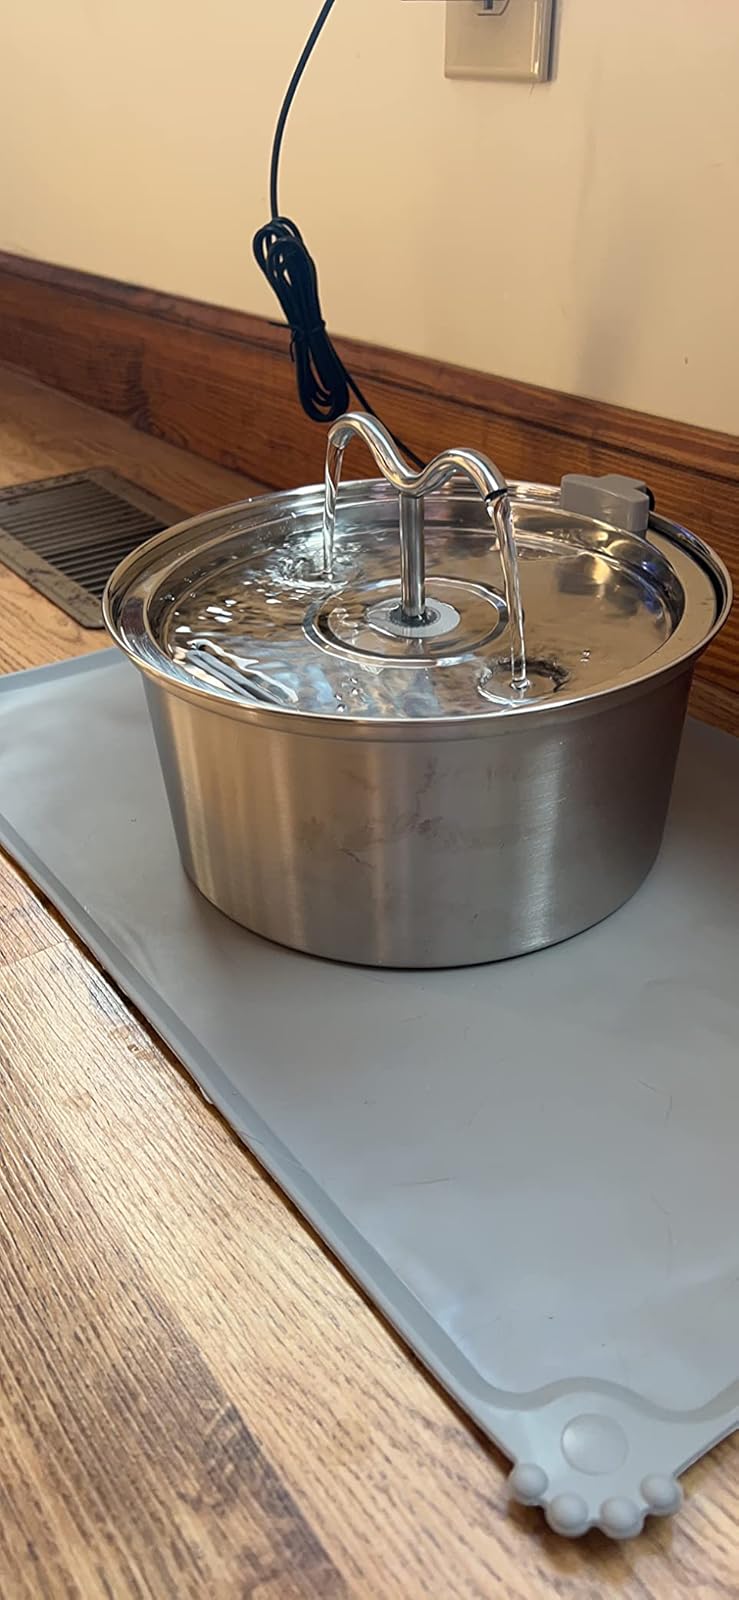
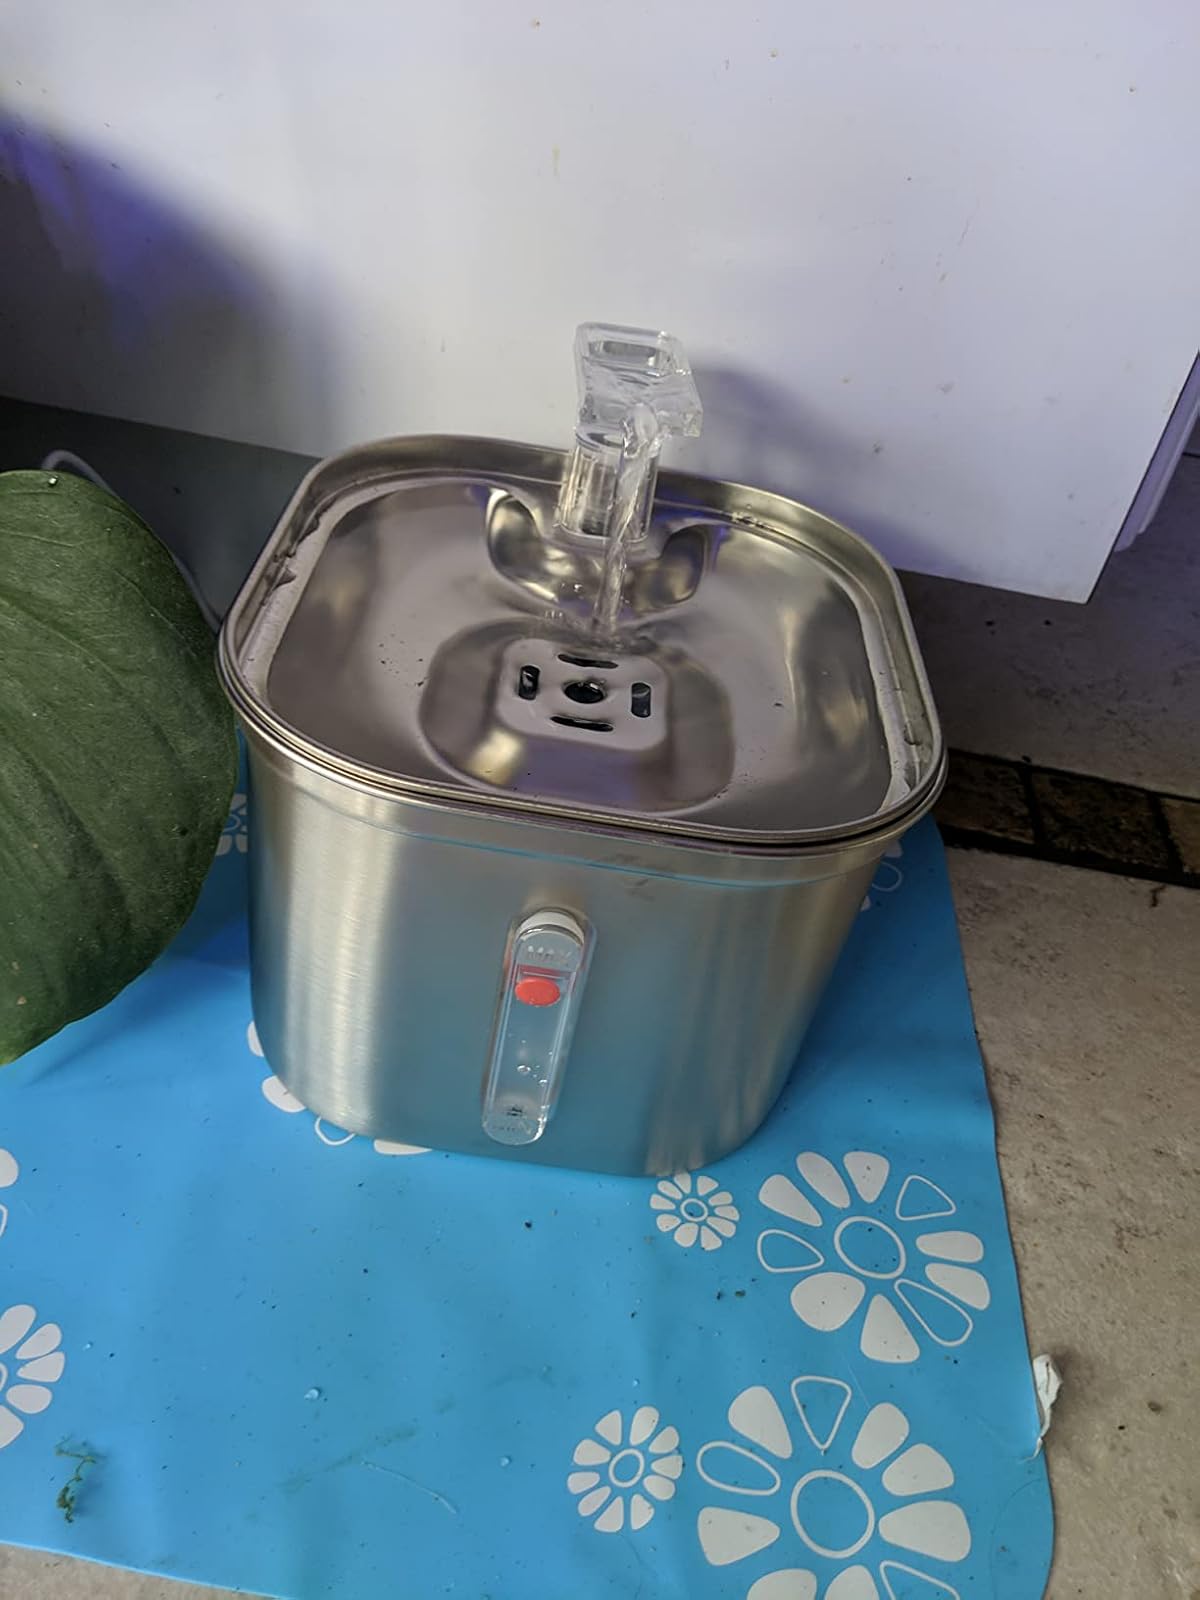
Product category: items_bowl
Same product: no